Chennai Lighthouse

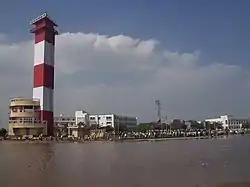
The inundated Chennai Lighthouse during the 2004 Indian Ocean Tsunami

The lantern from the second tower was moved to one of the tallest ornate towers of the Madras High Court building, which was constructed adjacent to the second tower in 1892. The lighthouse started functioning from 1 June 1894. According to I. C. R. Prasad's book "Madras Lighthouse", the lantern room was erected on the gilded dome, with a cutting in the dome and the spiral staircase serving as entry to the top. The lighthouse used kerosene vapour lamps. The revolving light was supplied by Chance Brothers from Birmingham. The capillary lamp of this light was capable of producing 18,000 candelas power. It was assigned an ARLHS number of IND-026. This tower became inactive since 1977, after guiding British and Allied warships of both the world wars.